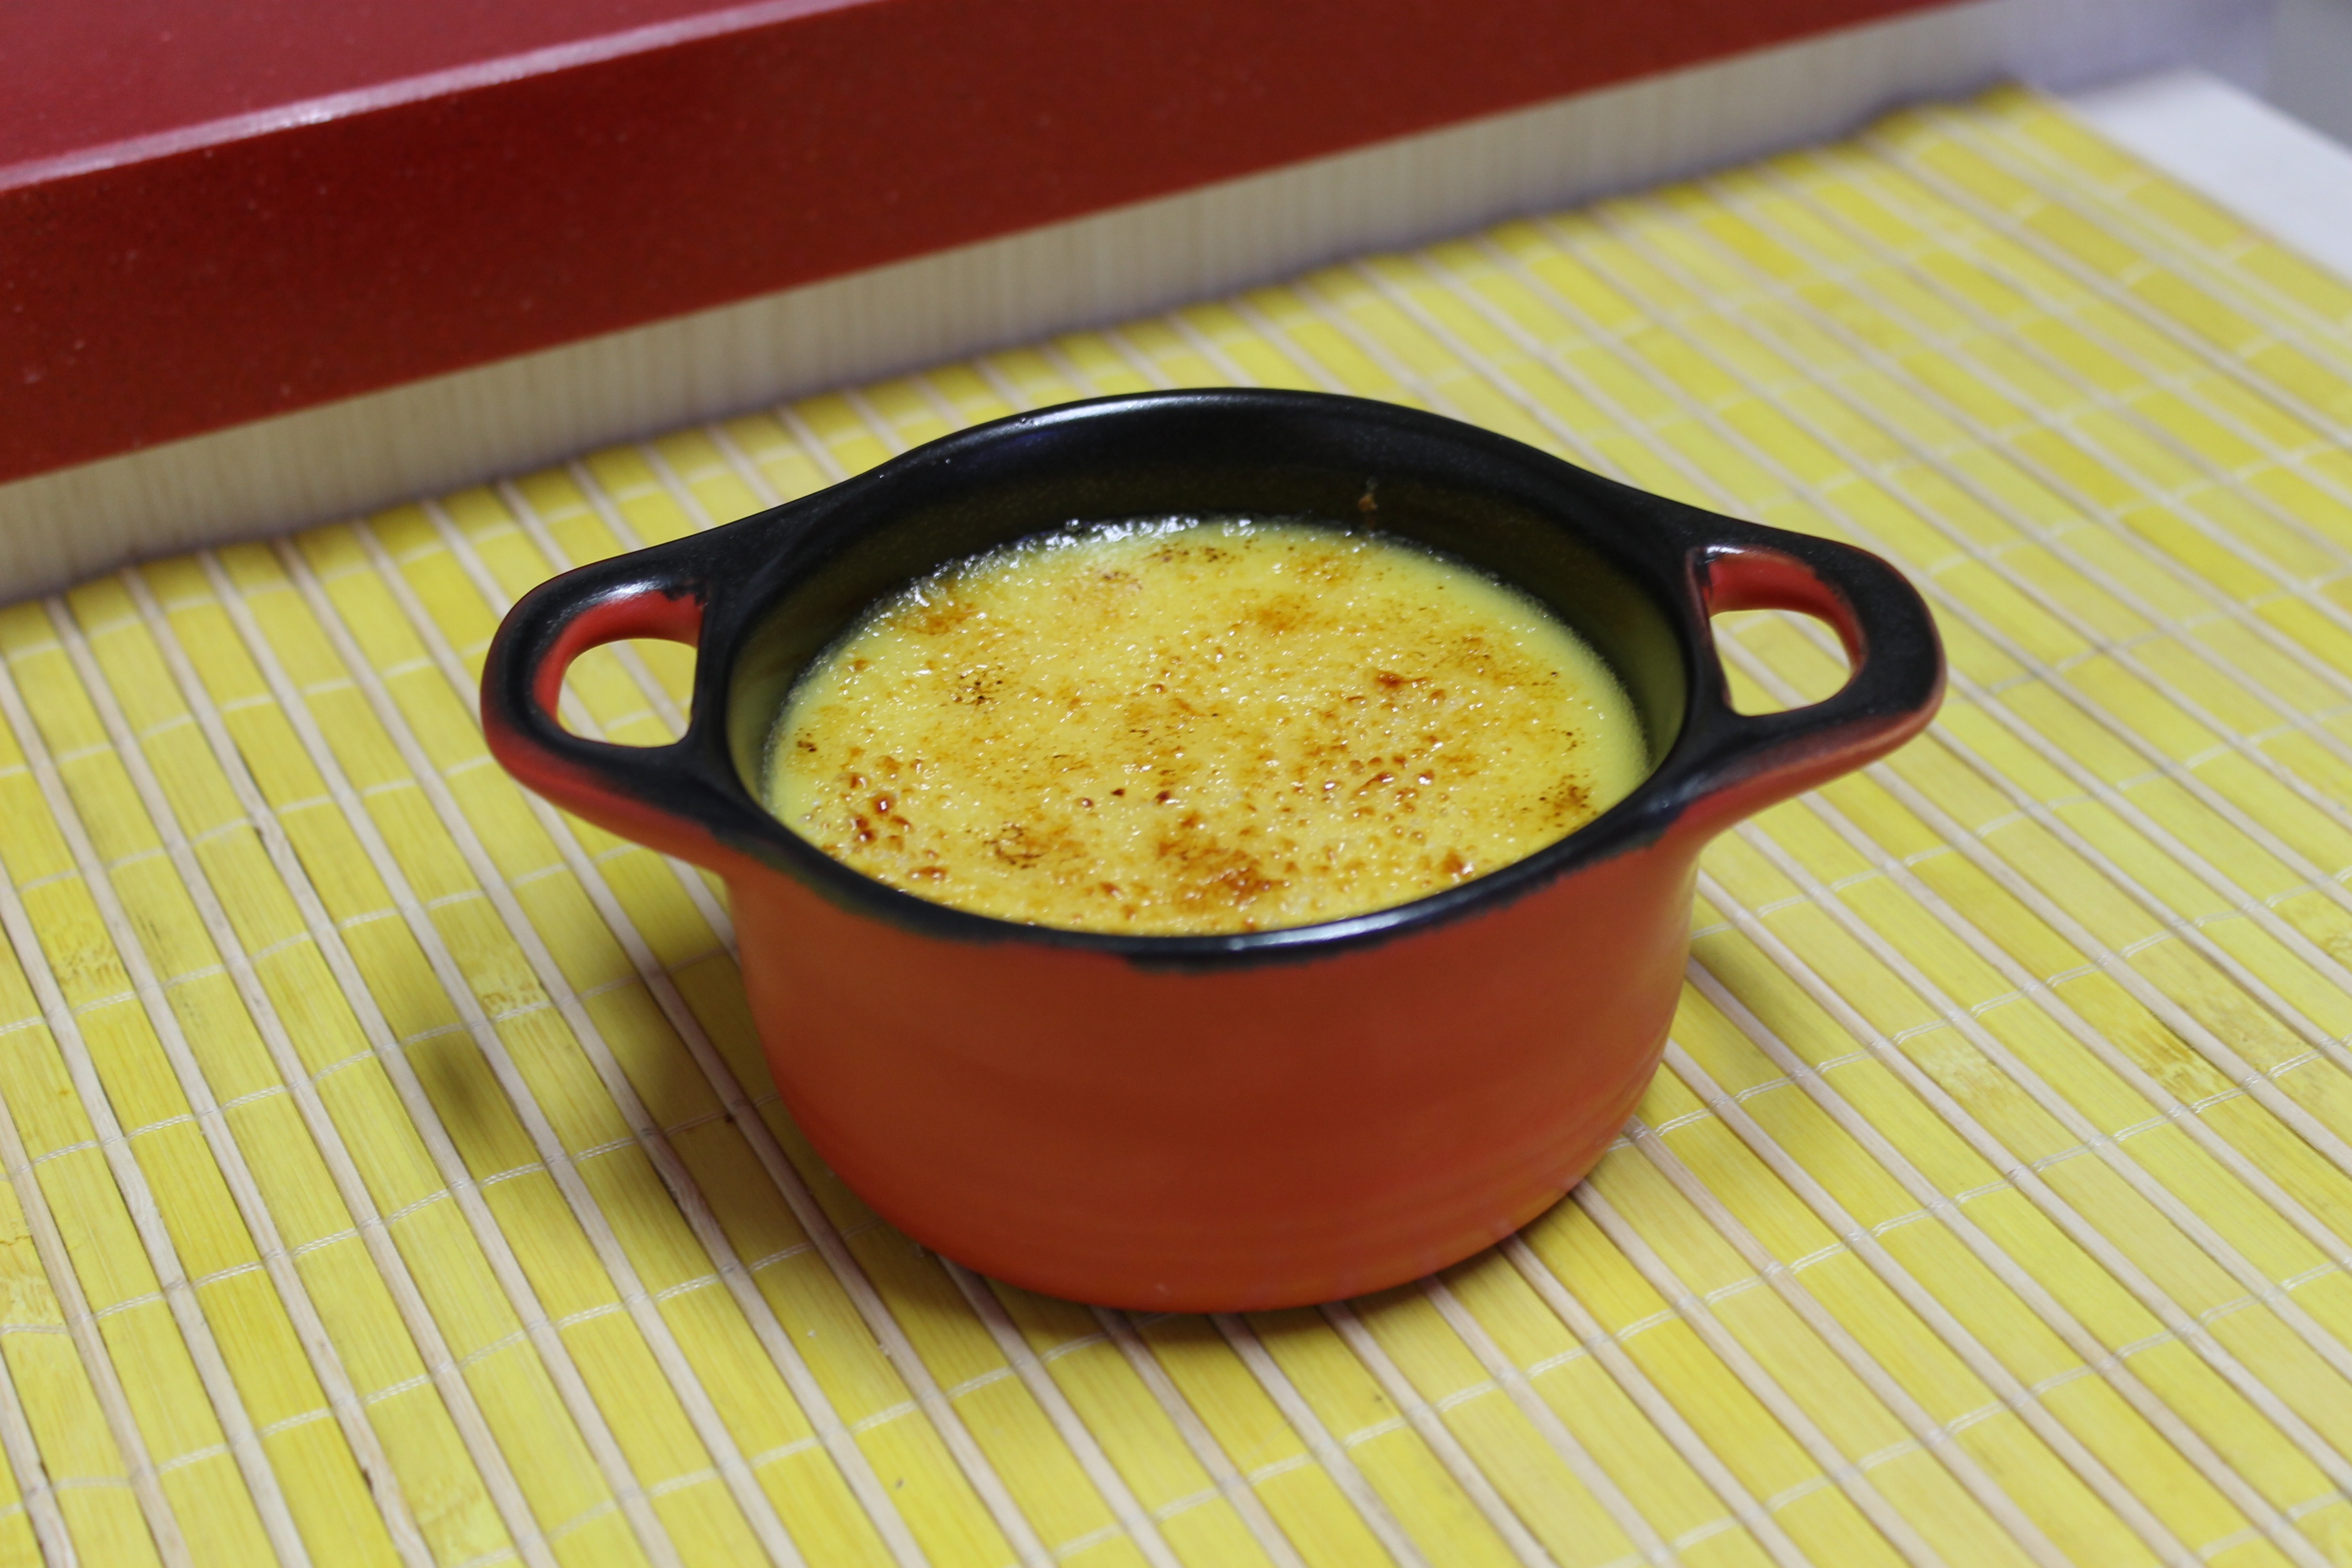
dish, meal, food, produce, breakfast, dessert, cuisine